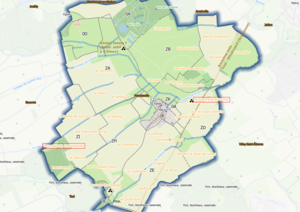
Francheville (ban communal) Qgis et Osm
Francheville est une commune française située dans le département de Meurthe-et-Moselle, en région Grand Est.